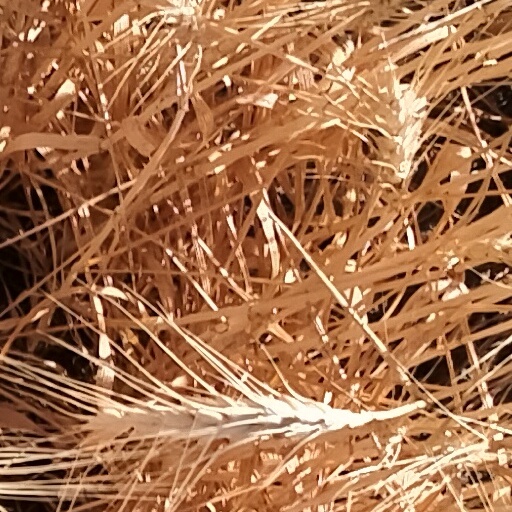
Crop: wheat